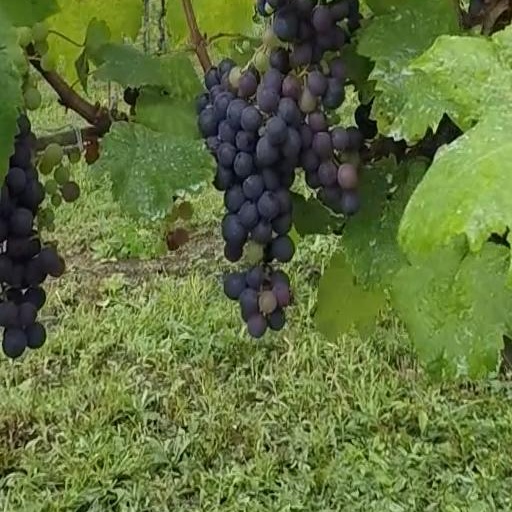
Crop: grape